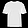
Label: T - shirt / top